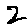
Label: 2